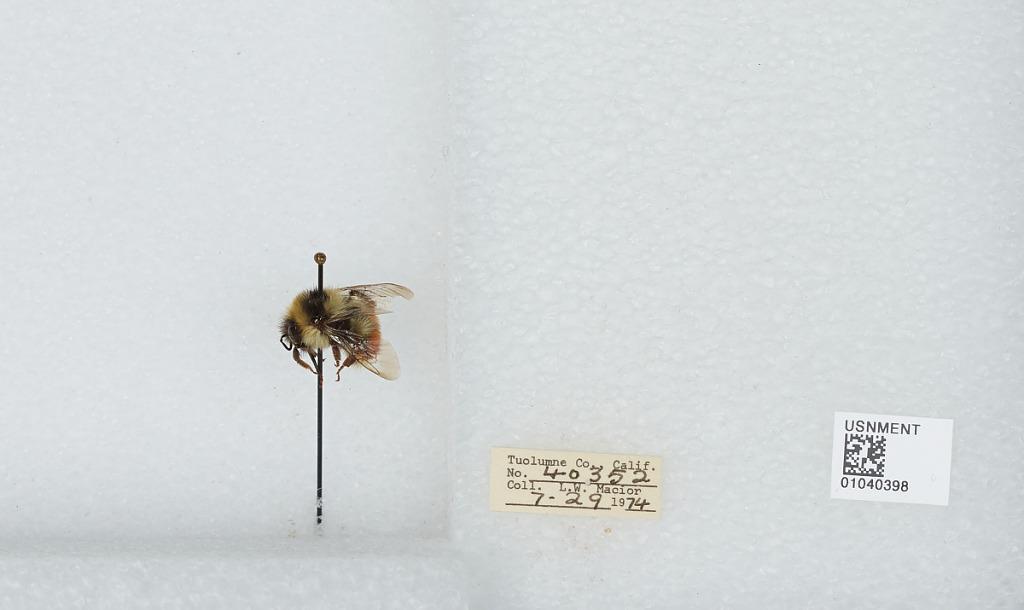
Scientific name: Bombus (Cullumanobombus) rufocinctus Cresson
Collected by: L. Macior
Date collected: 1974-7-29
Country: United States
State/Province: California
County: Tuolumne
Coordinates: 38.02, -119.93